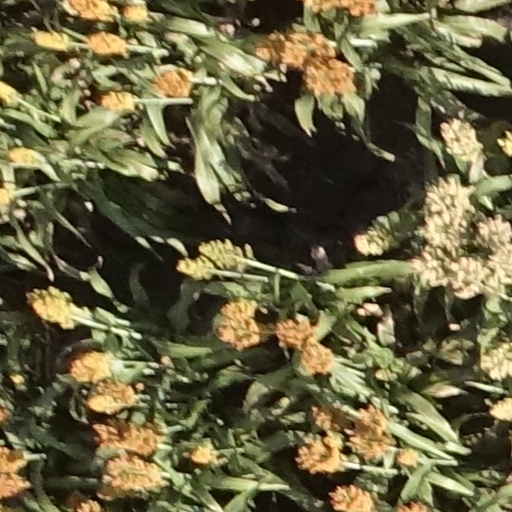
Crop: sorghum